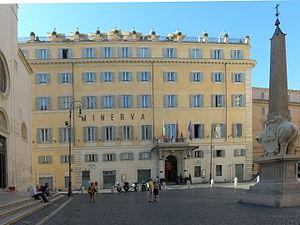
La Place de la Minerve, en italien Piazza della Minerva, est une place du centre historique de Rome, dans le rione Pigna, située à proximité du Panthéon.